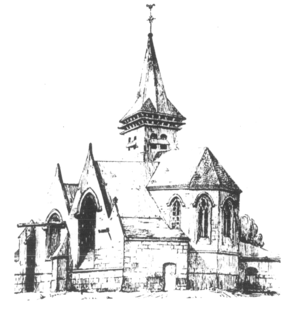
L'église Saint-Nicolas de Wasquehal en 1841, dessin d'Alphonse de Contencin.
L'église Saint-Nicolas est une église catholique située à Wasquehal, dans le département du Nord, dans les Hauts-de-France. Elle est située au centre de la cité. Sa façade occidentale domine la Place du général de Gaulle. Sa construction commencée sous l'impulsion de l'abbé Jules-Hippolyte Boedt, s'étend sur plus de 50 ans, de 1877 à 1929. Cette église de type gothique simple est dédiée à Saint Nicolas. Elle dépend du doyenné de Roubaix de l'archidiocèse de Lille.
Wasquehal, ville de la Métropole européenne de Lille, existe dès le Moyen Âge est s'est surtout urbanisée à la faveur de la croissance des pôles urbains de Lille, Roubaix et Tourcoing, Wasquehal faisant partie du territoire séparant ces villes.